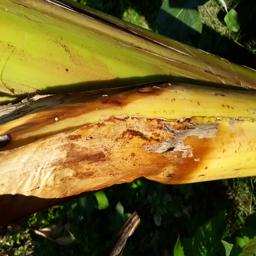
Label: PSEUDOSTEM WEEVIL